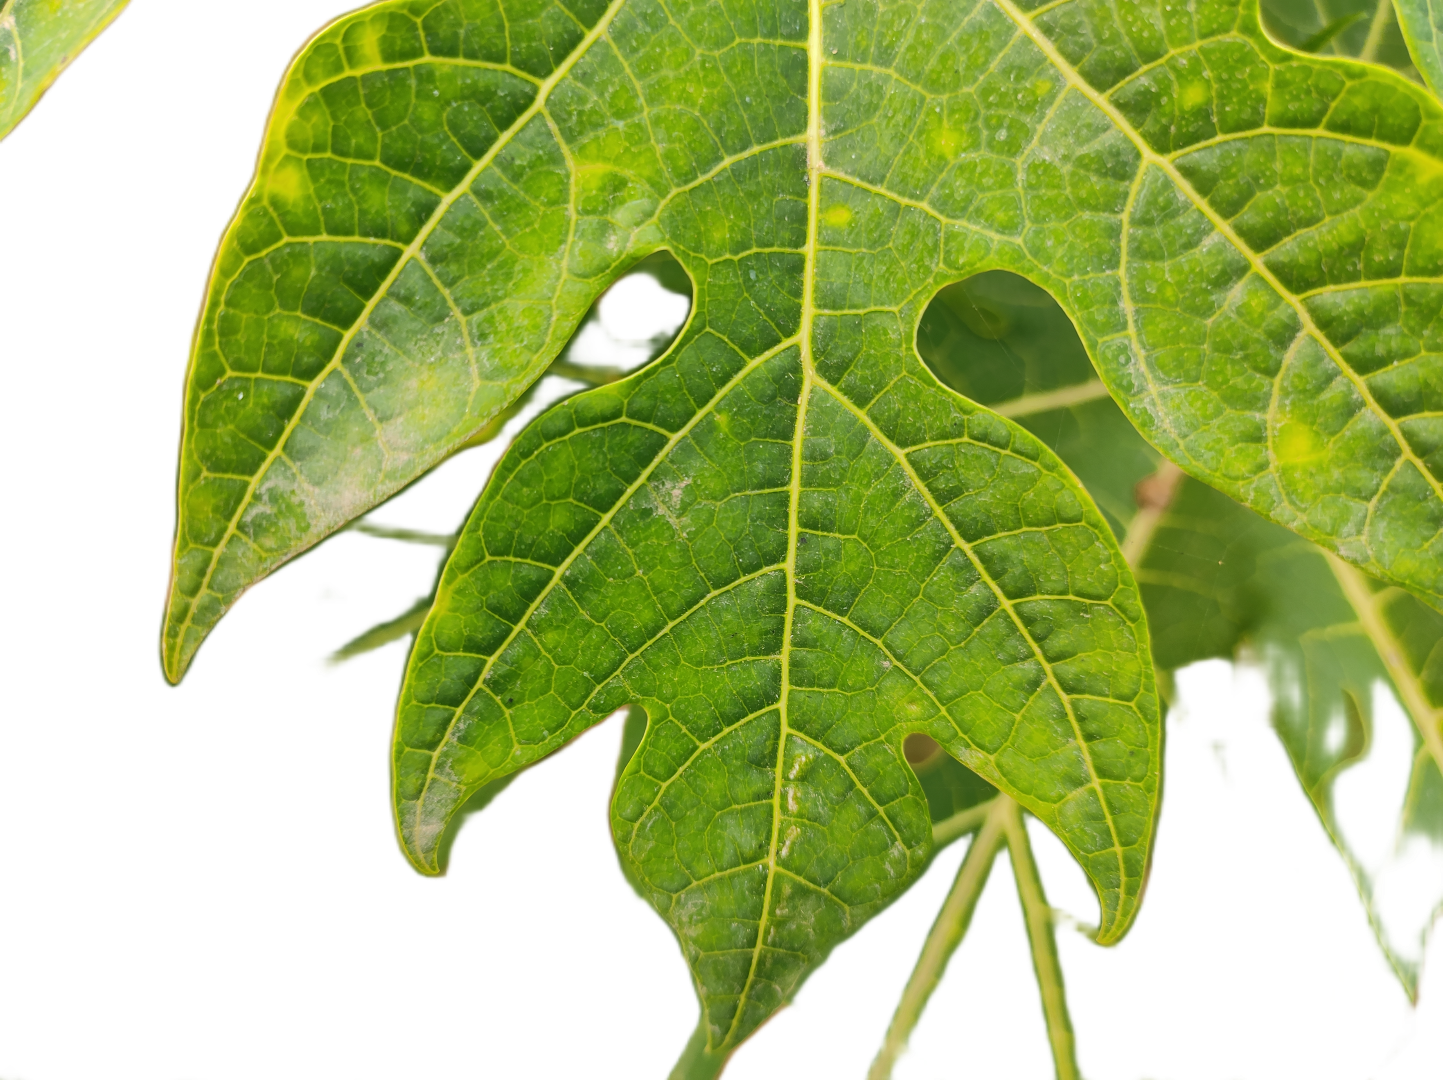
Crop: Papaya
Label: Pathogen_symptoms